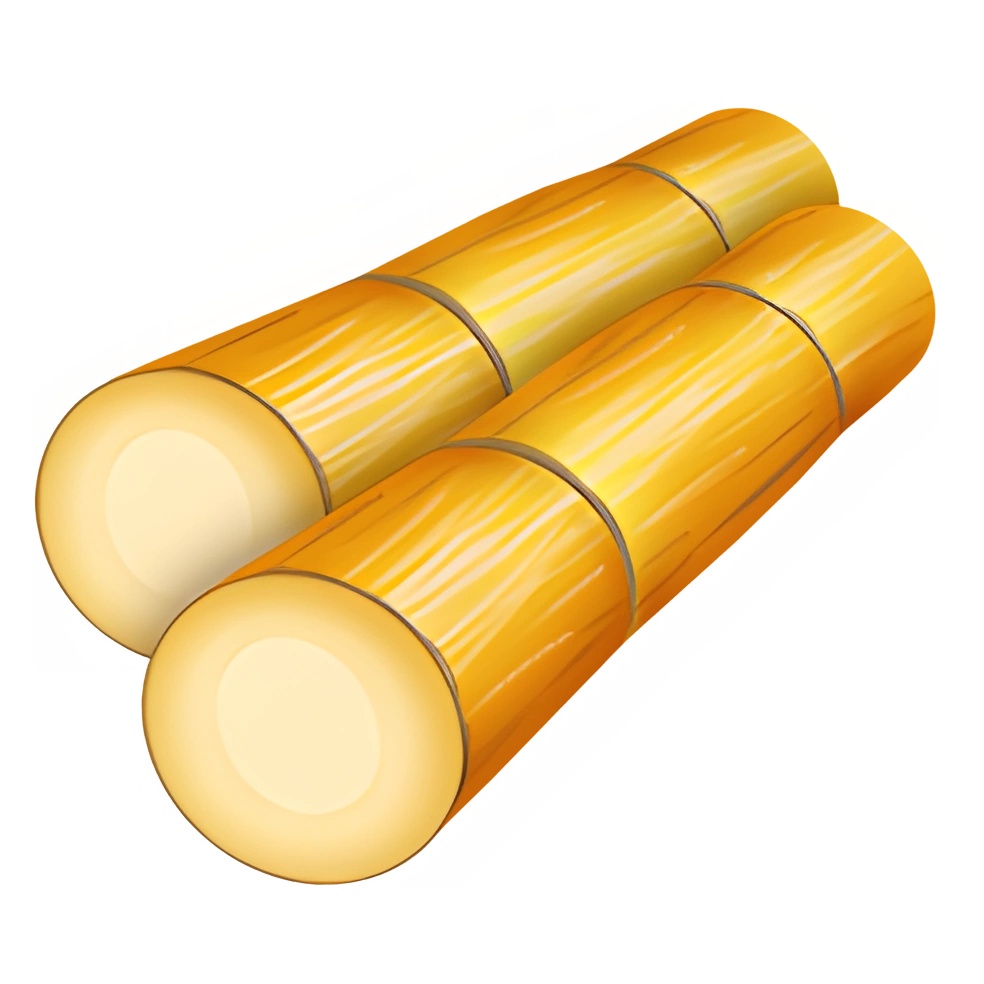
Sugarcane (x150)
Brand: Hay Day
Category: Food, Beverages & Tobacco > Food Items > Fruits & Vegetables > Fresh & Frozen Vegetables > Sugar Cane